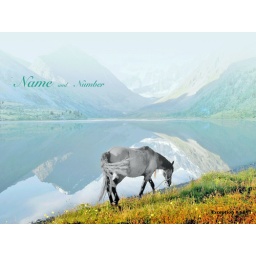
Black and White horse by river and mountain.